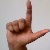
The image shows a hand gesture representing the letter 'L' in Indian Sign Language.